Orcadian Women's Suffrage Society

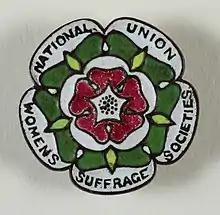
Suffrage Campaigning- National Union of Women's Suffrage Societies (NUWSS)1908-1918 (23070340306)

The Orcadian Women's Suffrage Association was an organisation involved in campaigning for women’s suffrage, based in Orkney, Scotland.